Wageningen

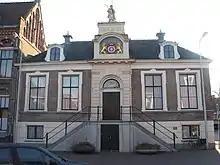
Town hall of Wageningen

*Participated in 1986 with the name PPCE, the abbreviation of PSP-PPR-CPN-EVP.**Participated in 1998 as a combination of the RPF and the GPV.